World Sculling Championship

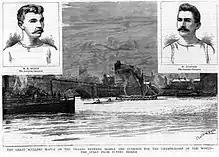
Engraving printed in the "Illustrated London News" in September 1889 for the match between Henry Ernest Searle (left) of Australia and William Joseph O'Connor (right) of Canada

A person wanting to become the champion would issue a formal challenge to the existing Champion for a match and would offer a certain sum of money. Sometimes a person would issue a newspaper challenge to the winner of another match and deposit a sum with the paper which would theoretically 'bind' the subsequent match. The stake was not a fixed amount but it had to be high enough to be worth the champion's time and reputation and which would discourage frivolous challenges. Typically the stake would be £100 or £200 a side for a state or national championship and £500 or more each for the world title. Sometimes additional expenses were expected as well. Under the rules such as they were, the Champion would have three months to accept the challenge or else forfeit the match in favour of the challenger.